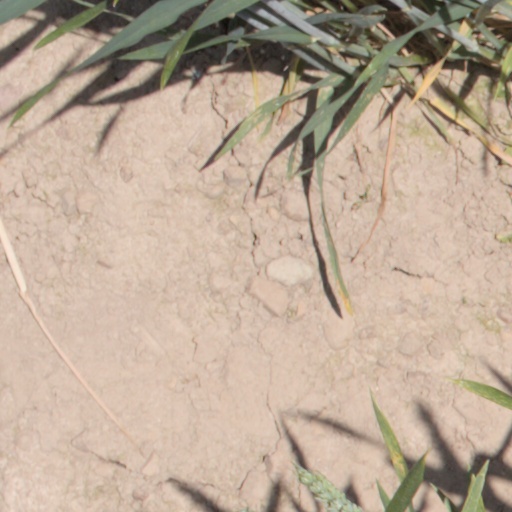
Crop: wheat